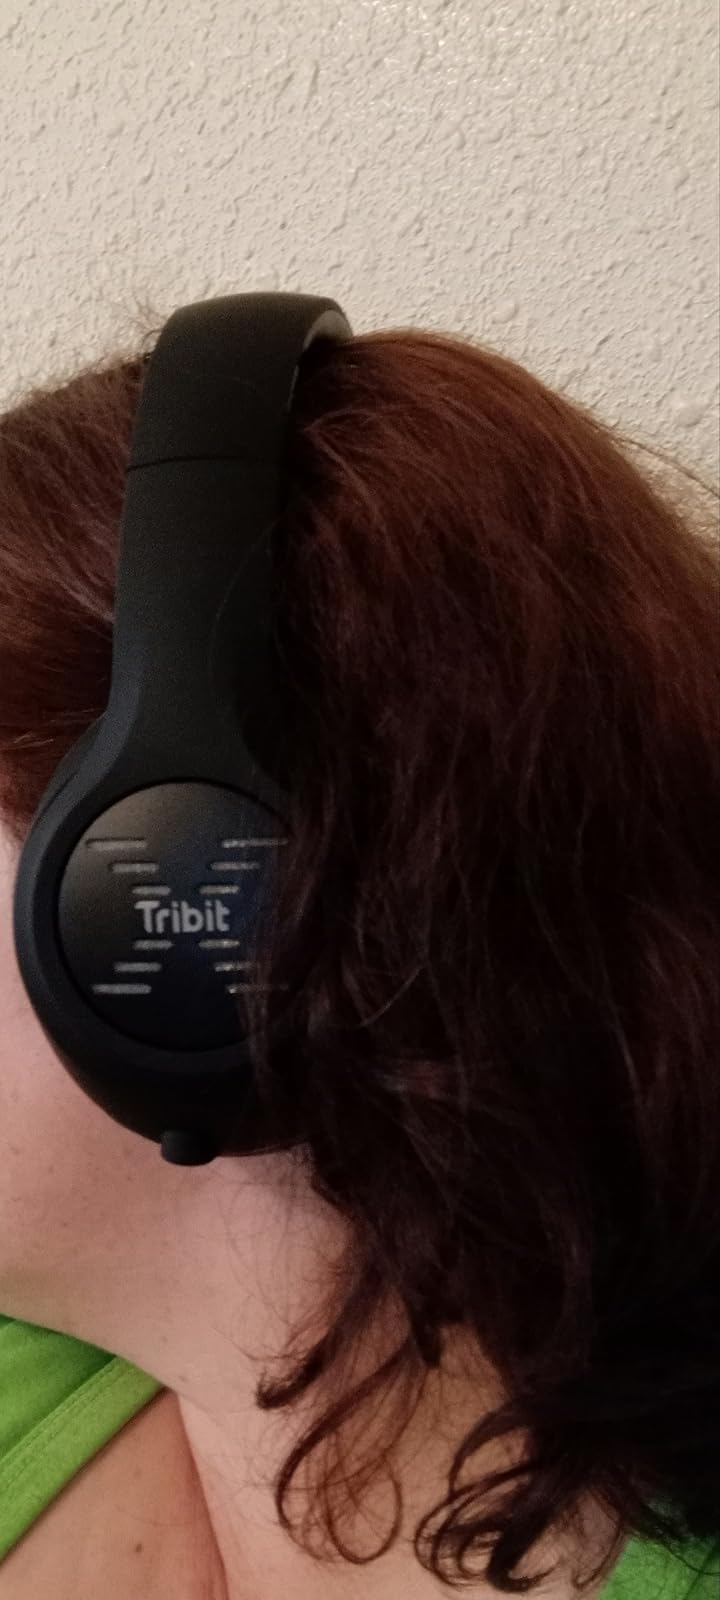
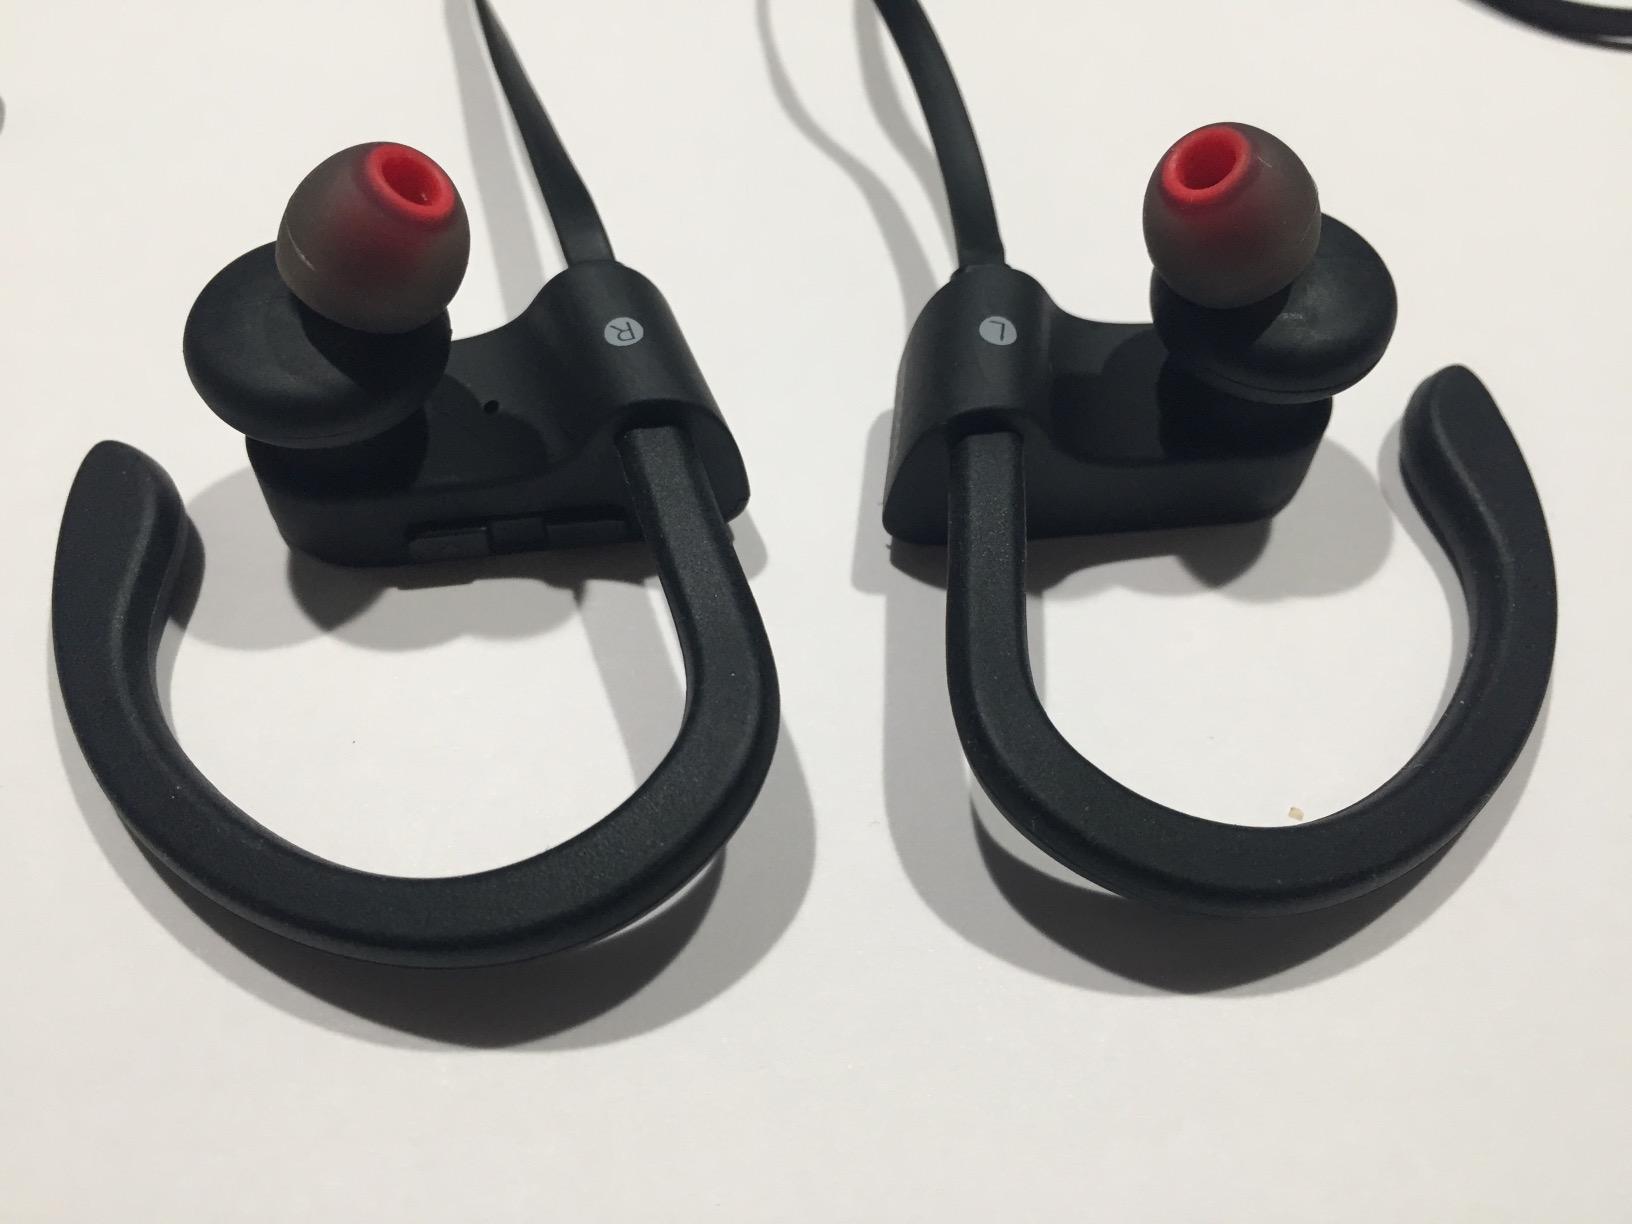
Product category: headphones
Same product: no